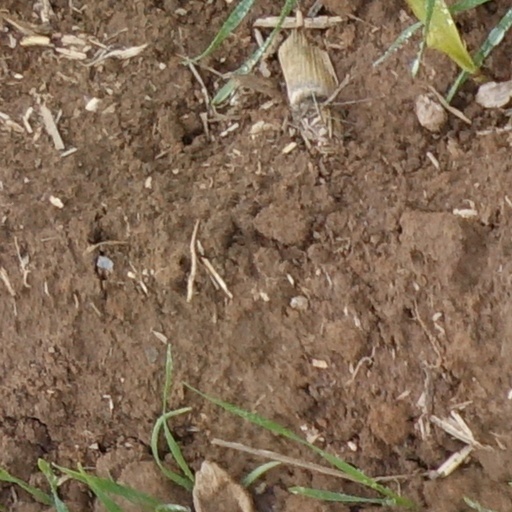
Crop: wheat